Lumberjack 100

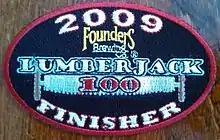
This image is a photograph of the patch (badge) awarded to all finishers of the 2009 Founder's Brewing Company Lumberjack 100 mountain bike (bicycle) race (Michigan, USA).

Jeff Schalk (Trek) and Betsy Shogren claimed wins at this year's running of The Lumberjack 100 in Wellston, Michigan. The contest to capture the coveted Hatchet Trophies on the third stop of this year's NUE Series proved to be very different for the two. While Shogren rode in the lead from start to finish, Schalk was forced to do battle up to the final mile.